Eugene Sternberg

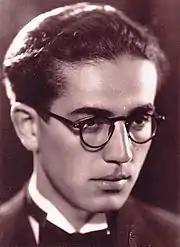
High School Graduation Photo 1935 - Sternberg Family.

During his elementary and high school education. Sternberg's major passion was art. He developed into an accomplished young artist and won a coveted place to study architecture at the Czech Technical University in Prague. In the summers he worked for two architectural firms in Munkács and for a well-known Czech architect, Frantisek Libra, in Prague. In 1938, he earned a first degree in architecture/engineering. Adolf Hitler's Germany occupied Czechoslovakia in March 1939. Because Sternberg was offered a scholarship to the University of London's Bartlett School of Architecture he was fortunate to leave Czechoslovakia in 1939, the only one of his large Jewish family to be able to do so.